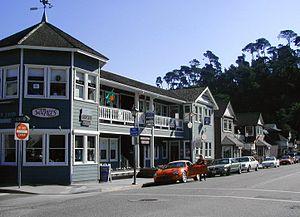
Cambria est une census-designated place située dans le comté de San Luis Obispo, dans l’État de Californie, aux États-Unis. Cambria comptait 6 032 habitants lors du recensement de 2010.